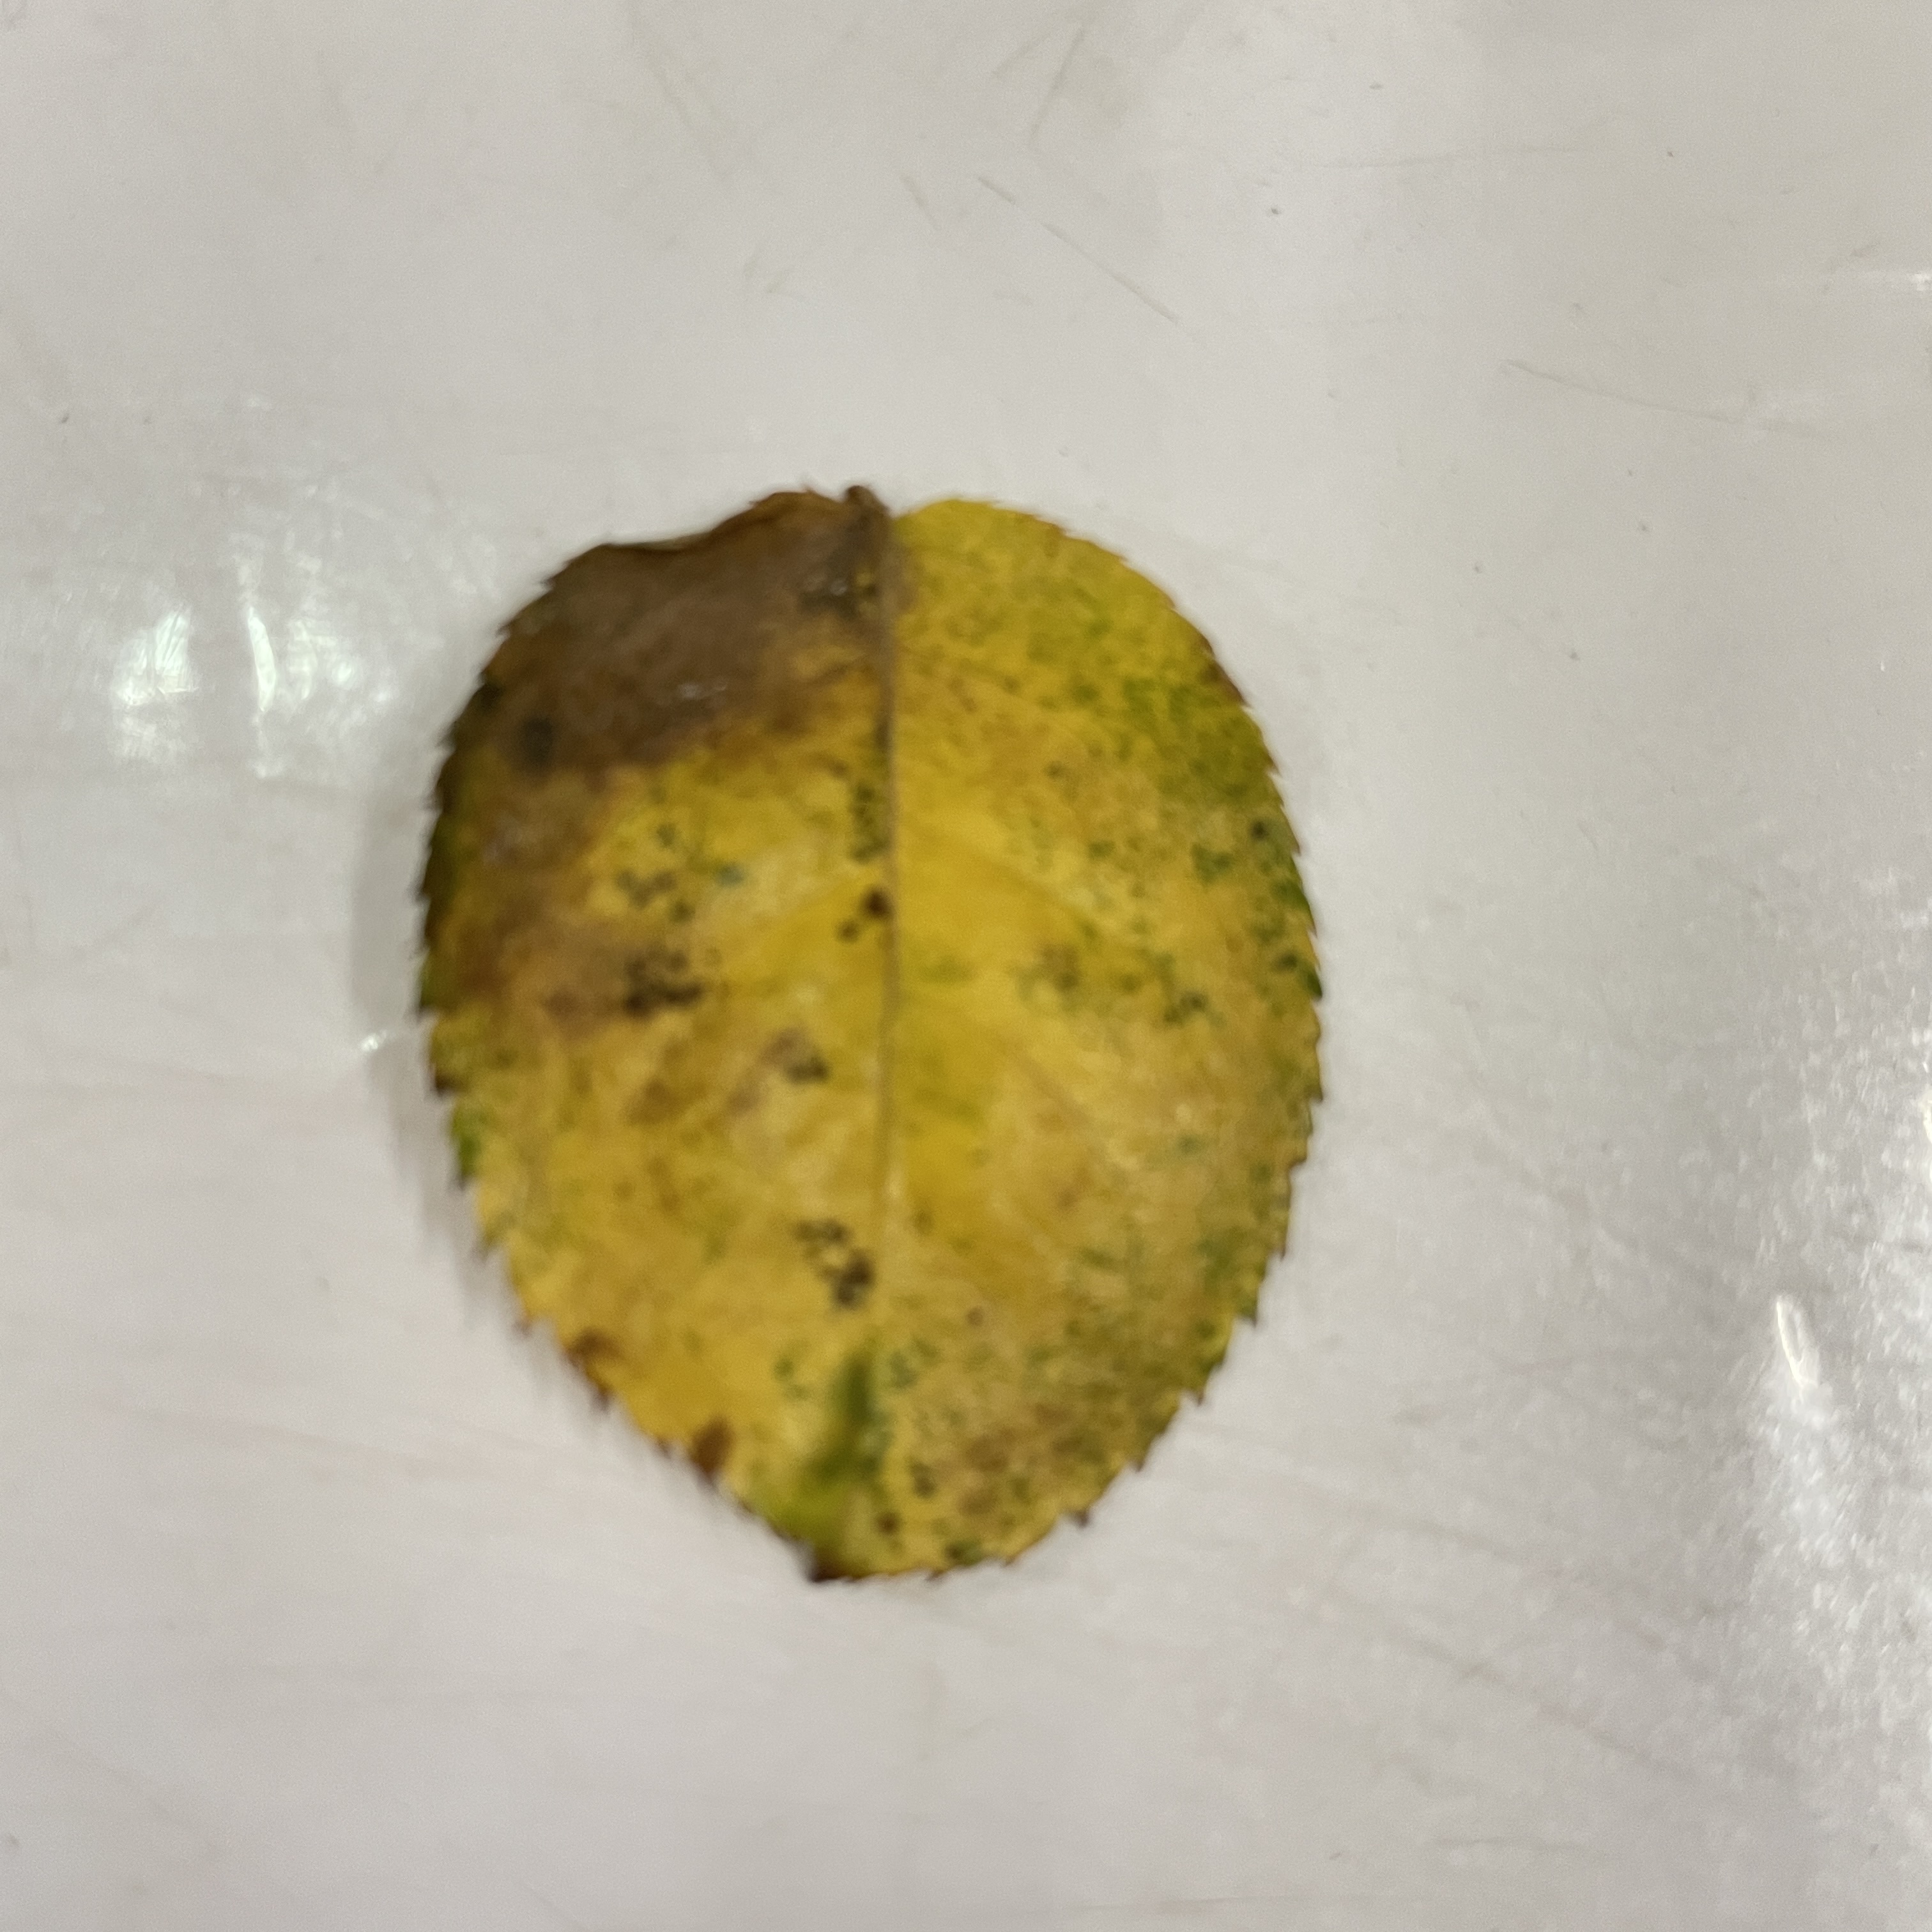
Label: Black Spot